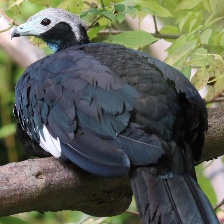
Species: BLUE THROATED PIPING GUAN
Scientific name: PIPILE CUMANENSIS